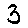
Label: 3